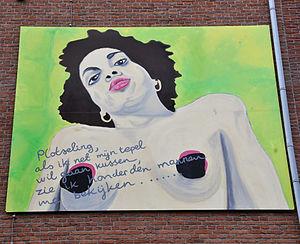
Lydia Schouten, née en 1948, à Leyde, aux Pays-Bas, est une artiste néerlandaise. Son œuvre comporte souvent un regard critique sur la place laissée aux femmes dans la société, ou sur le mode de représentation des femmes. Son travail a été présenté dans des expositions internationales, et elle a animé également des résidences artistiques dans plusieurs pays. Elle a reçu le Prix Maaskant de la ville de Rotterdam en 1975.